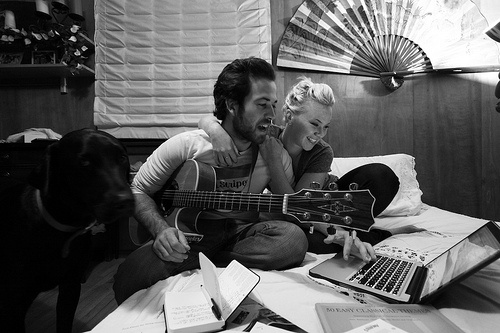
A woman is sitting next to a man with a guitar and laptop.
a person playing guitar with a laptop
A man and a woman with a guitar.
A man sitting down while playing the guitar with a woman.
A man holding a guitar sits on a bed with a woman as they face an open laptop.